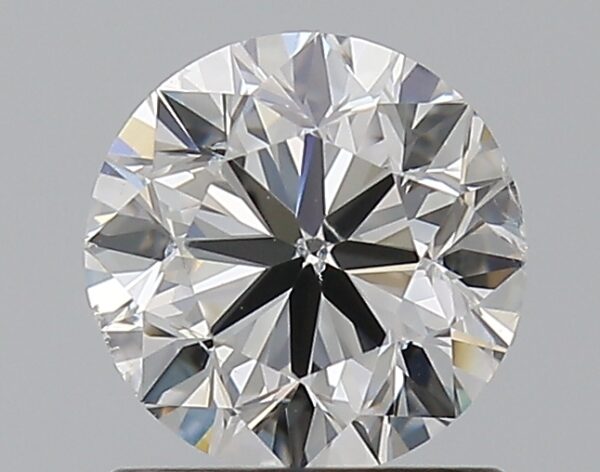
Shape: round
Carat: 1
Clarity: SI2
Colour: E
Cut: VG
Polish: EX
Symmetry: VG
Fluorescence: N
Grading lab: GIA
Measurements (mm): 6.16 x 6.25 x 4.01